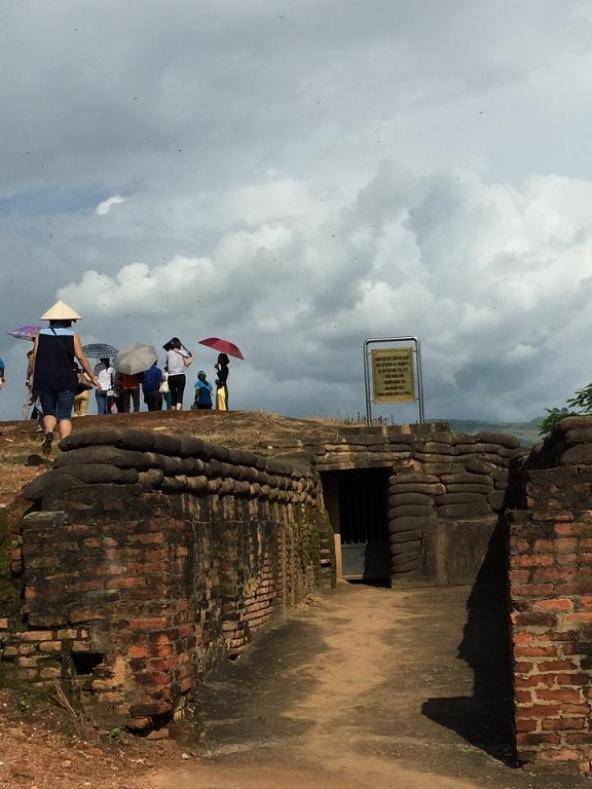
một số người đang đứng cầm ô để che nắng